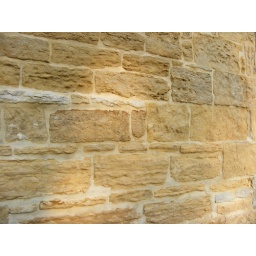
Detail of stone wall in Mineral Point, WI